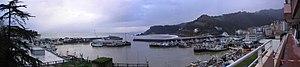
Ondarroa en basque ou Ondárroa en espagnol est une commune de Biscaye dans la communauté autonome du Pays basque en Espagne. C'est un important port de pêche de la côte basque.